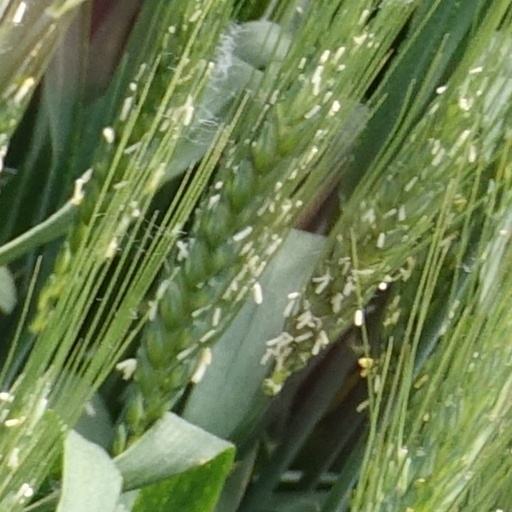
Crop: wheat